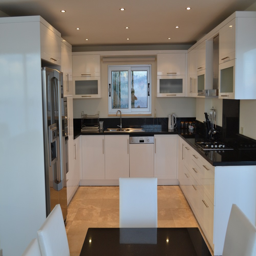
make the most of the fully - equipped kitchen or hire our chef for the evening